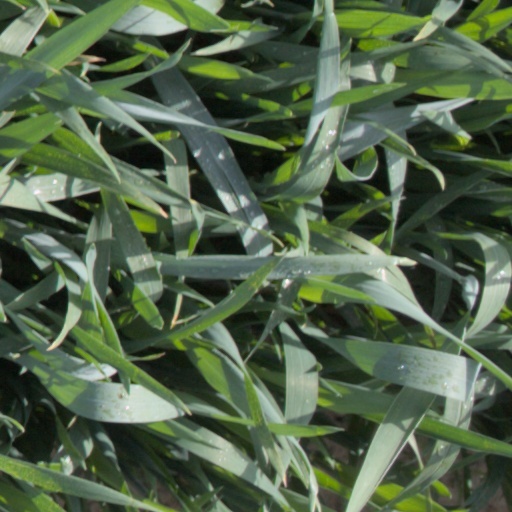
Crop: wheat